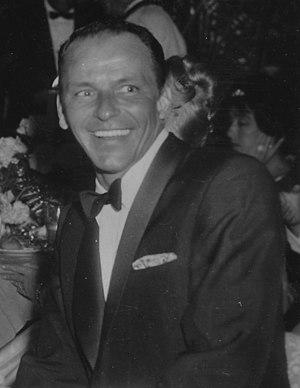
L'histore de Las Vegas, telle que présentée dans cet article, concerne à la fois la ville de Las Vegas et sa région, dans l'État du Nevada aux États-Unis. L'histoire officielle démarre avec la découverte de la vallée de Las Vegas par Raphael Rivera, un éclaireur mexicain, qui fait partie de la caravane d'Antonio Armijo, chargé d'ouvrir une route commerciale, le Old Spanish trail, entre le Nouveau-Mexique et Los Angeles, en 1829.